Congenital blindness

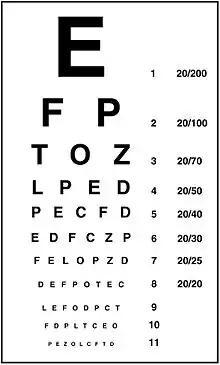
Screening test: Snellen Chart

Pediatric nurses, medical officers and pediatricians trained in eye screening could detect small or large eyeballs, nystagmus, strabismus, “white pupils” and birth defects like coloboma and aniridia. People that are pregnant from families with a history of congenital blindness will be closely monitored and need to carry out genetic testing in order to identify whether there is a mutation or not.